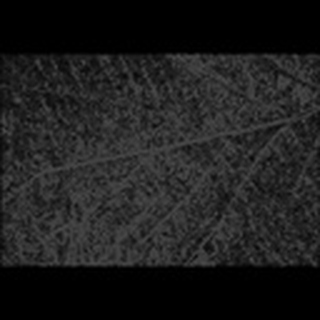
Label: cotton_target_spot